Whitelock Creek

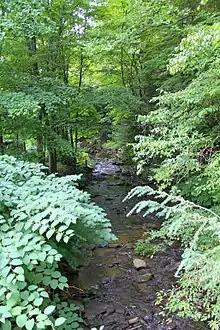
Whitelock Creek looking upstream

Whitelock Creek begins on a hill in Northmoreland Township, Wyoming County. It flows south-southeast for several tenths of a mile before turning east and then southeast. After a few tenths of a mile, the creek enters Franklin Township, Luzerne County and flows into Perrins Marsh. In Perrins Marsh, it reenters Northmoreland Township, Wyoming County and flows north-northeast for a few tenths of amile. It then turns east-northeast for a few miles, flowing along a valley that gradually narrows. The creek enters Exeter Township, Wyoming County and briefly passes into Exeter Township, Luzerne County before reentering Exeter Township, Wyoming County. It then turns north-northeast for a few miles before turning east and receiving Mill Creek, its only named tributary, from the left. The creek continues flowing east along the border of the census-designated place of West Falls before crossing Pennsylvania Route 92 and reaching its confluence with the Susquehanna River.